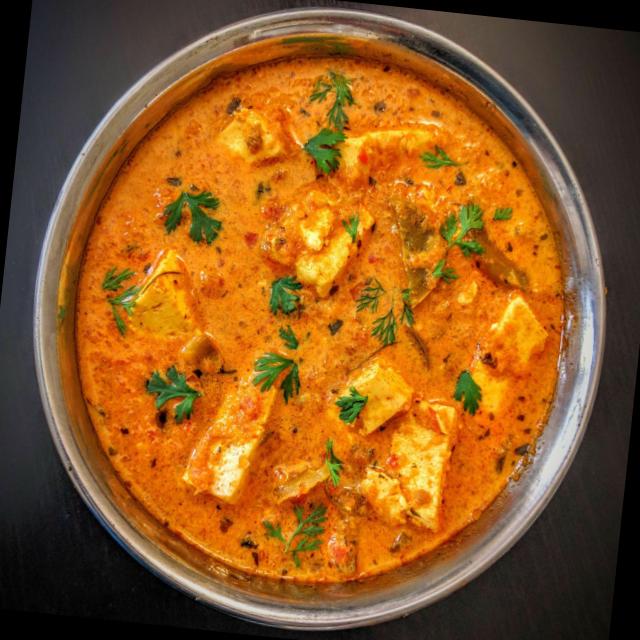
Dish: shahi_paneer